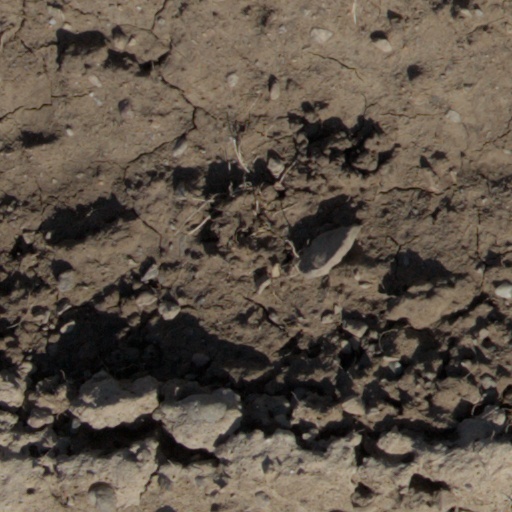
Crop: wheat